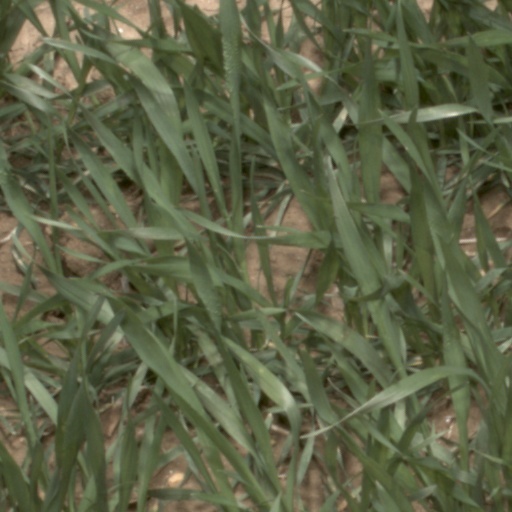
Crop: wheat